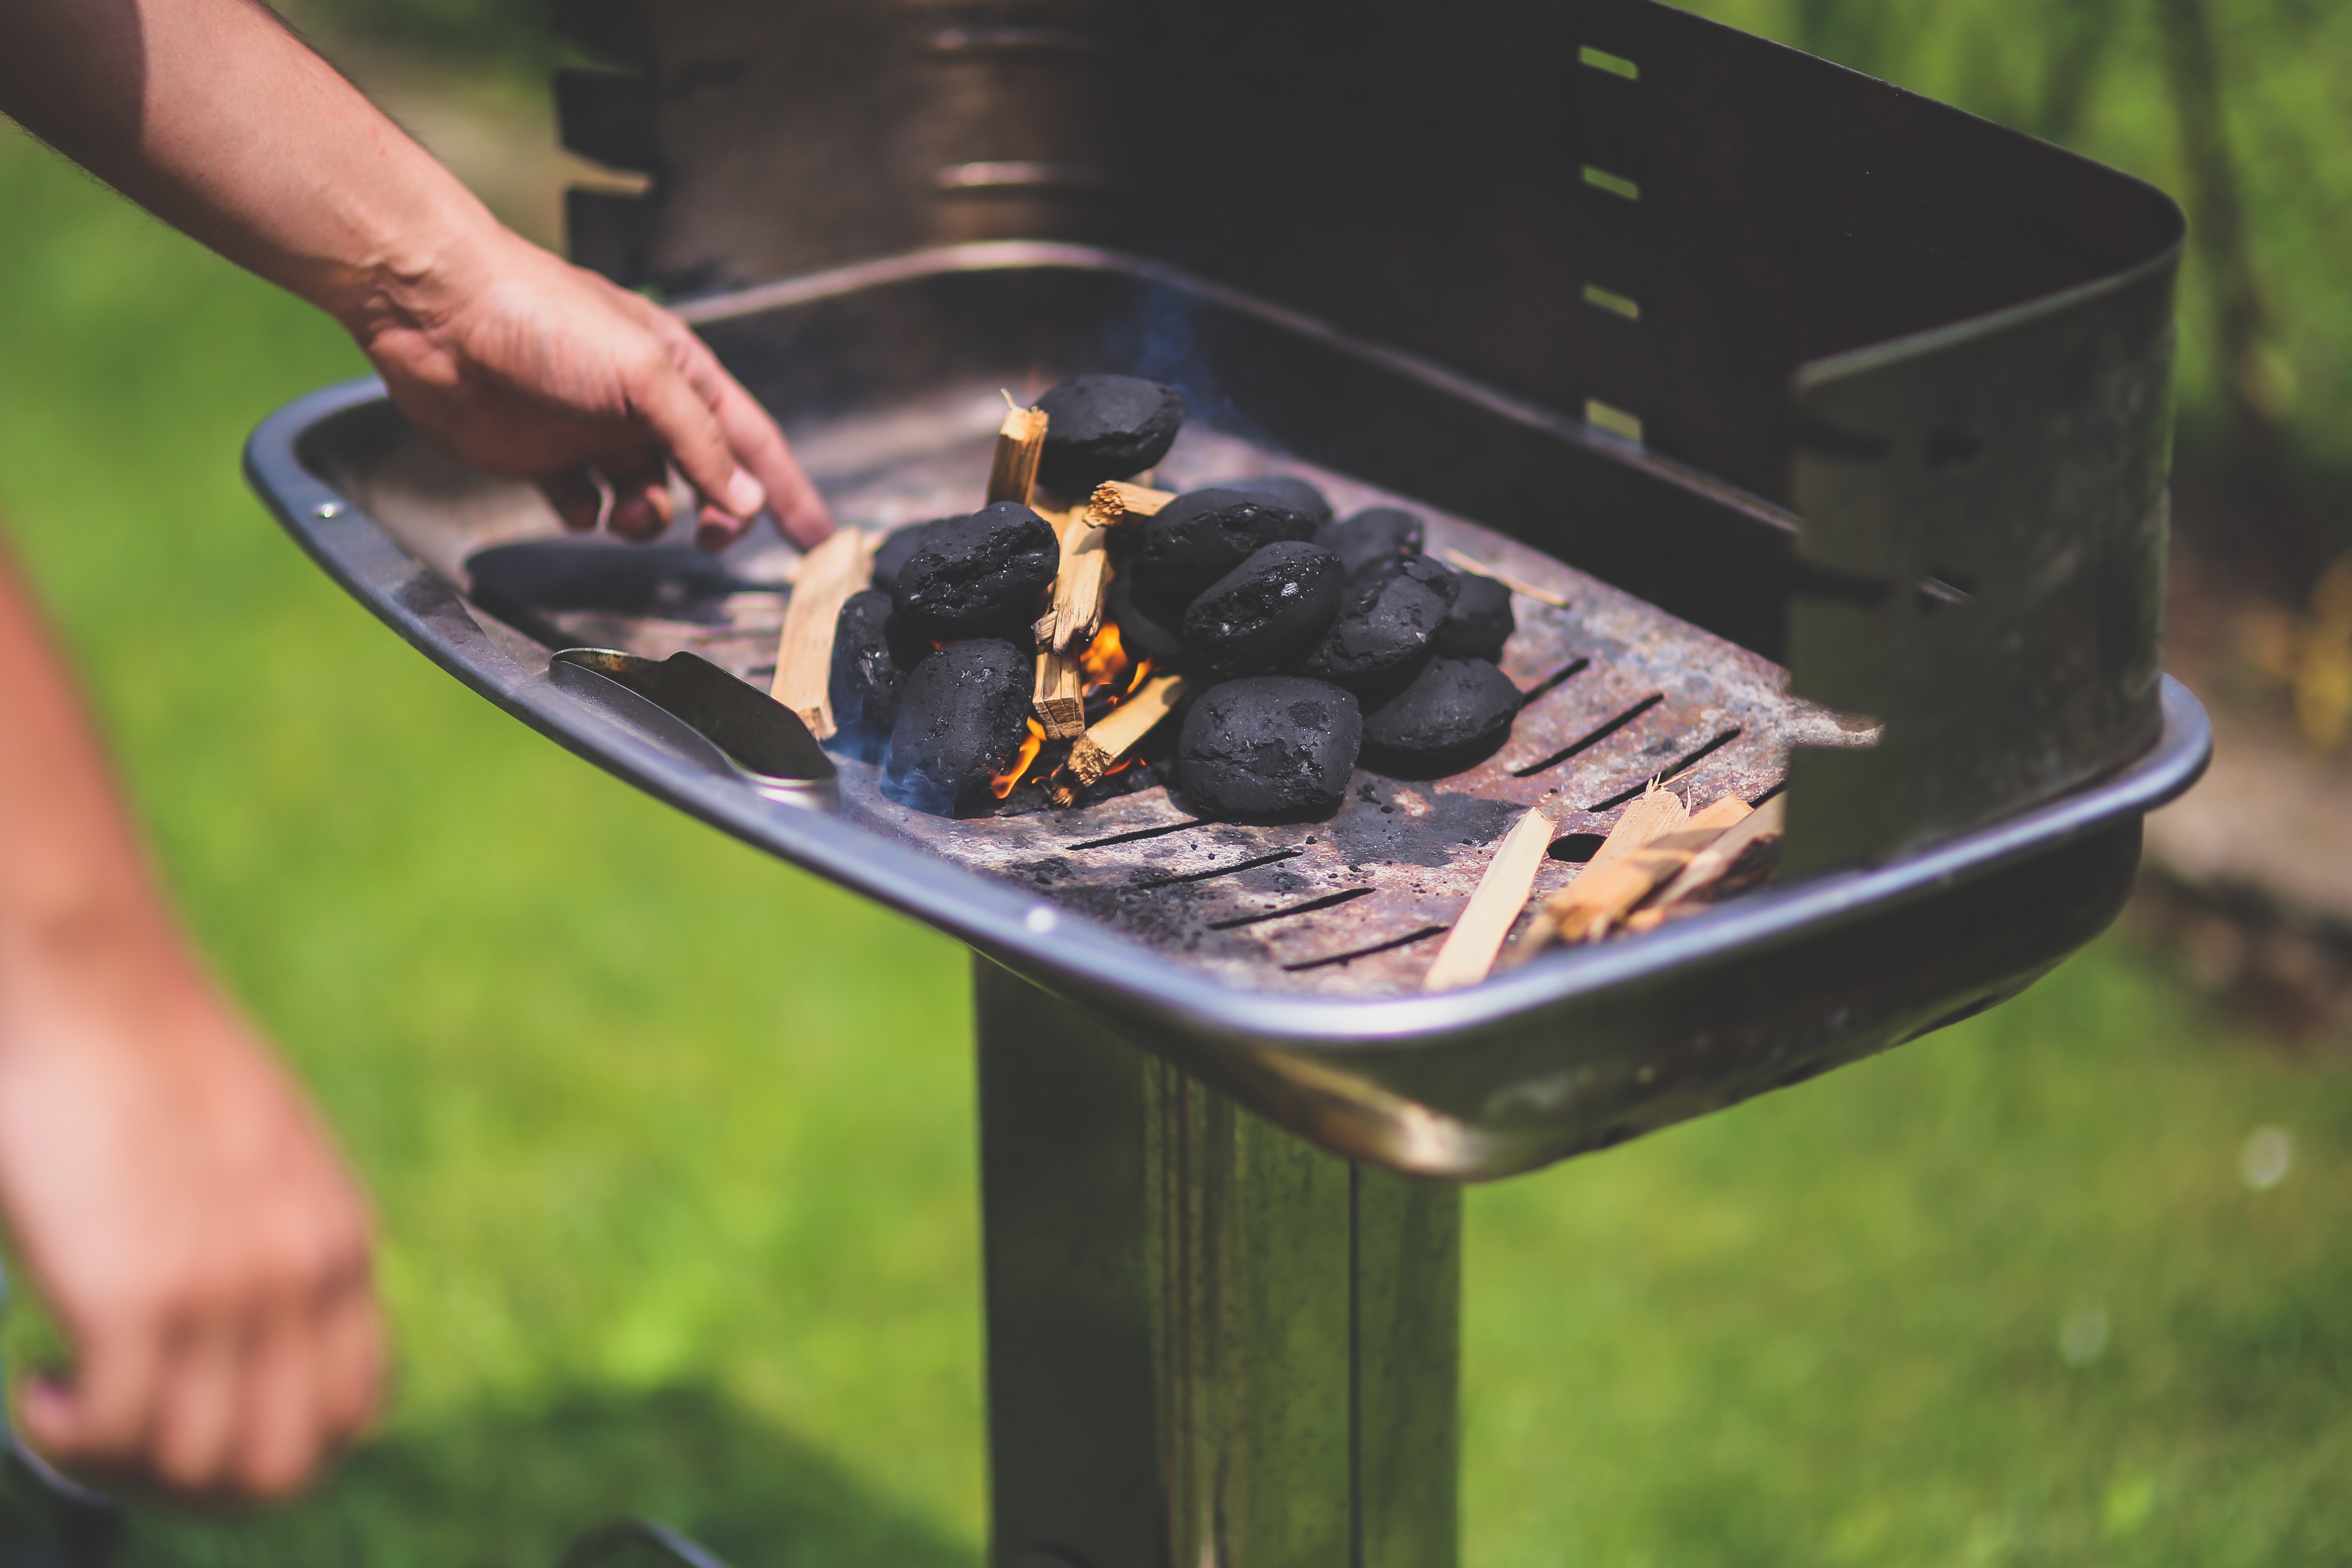
man, grass, people, wood, boy, summer, vacation, food, cooking, holiday, bbq, fire, garden, meat, barbecue, cuisine, grill, charcoal, hot, grilling, firing, barbecue grill, kitchen appliance, briquette, outdoor grill, animal source foods, firing up